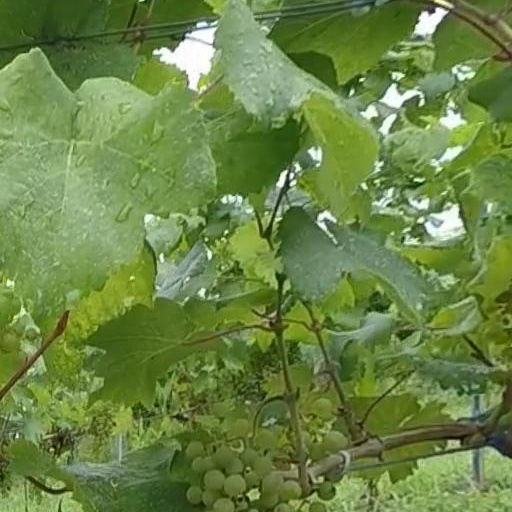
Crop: grape